Heinz Hitler

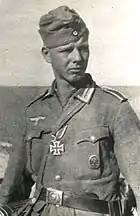
Hitler in uniform during the war

Heinrich "Heinz" Hitler (14 March 1920 – 21 February 1942) was a German soldier who was the half-nephew of Adolf Hitler and the younger half brother of William Stuart-Houston.